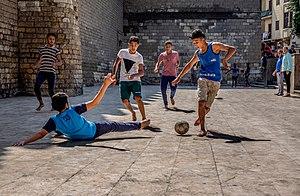
Le football de rue ou foot de rue ou street soccer est un sport urbain, une variante informelle du football qui se joue dans la rue ou à autre endroit à cinq contre cinq. Les buts sont représentés par des objets naturels. Il peut être pratiqué n'importe où, cependant, des « citystades » offrent des installations de bonne qualité pour jouer.